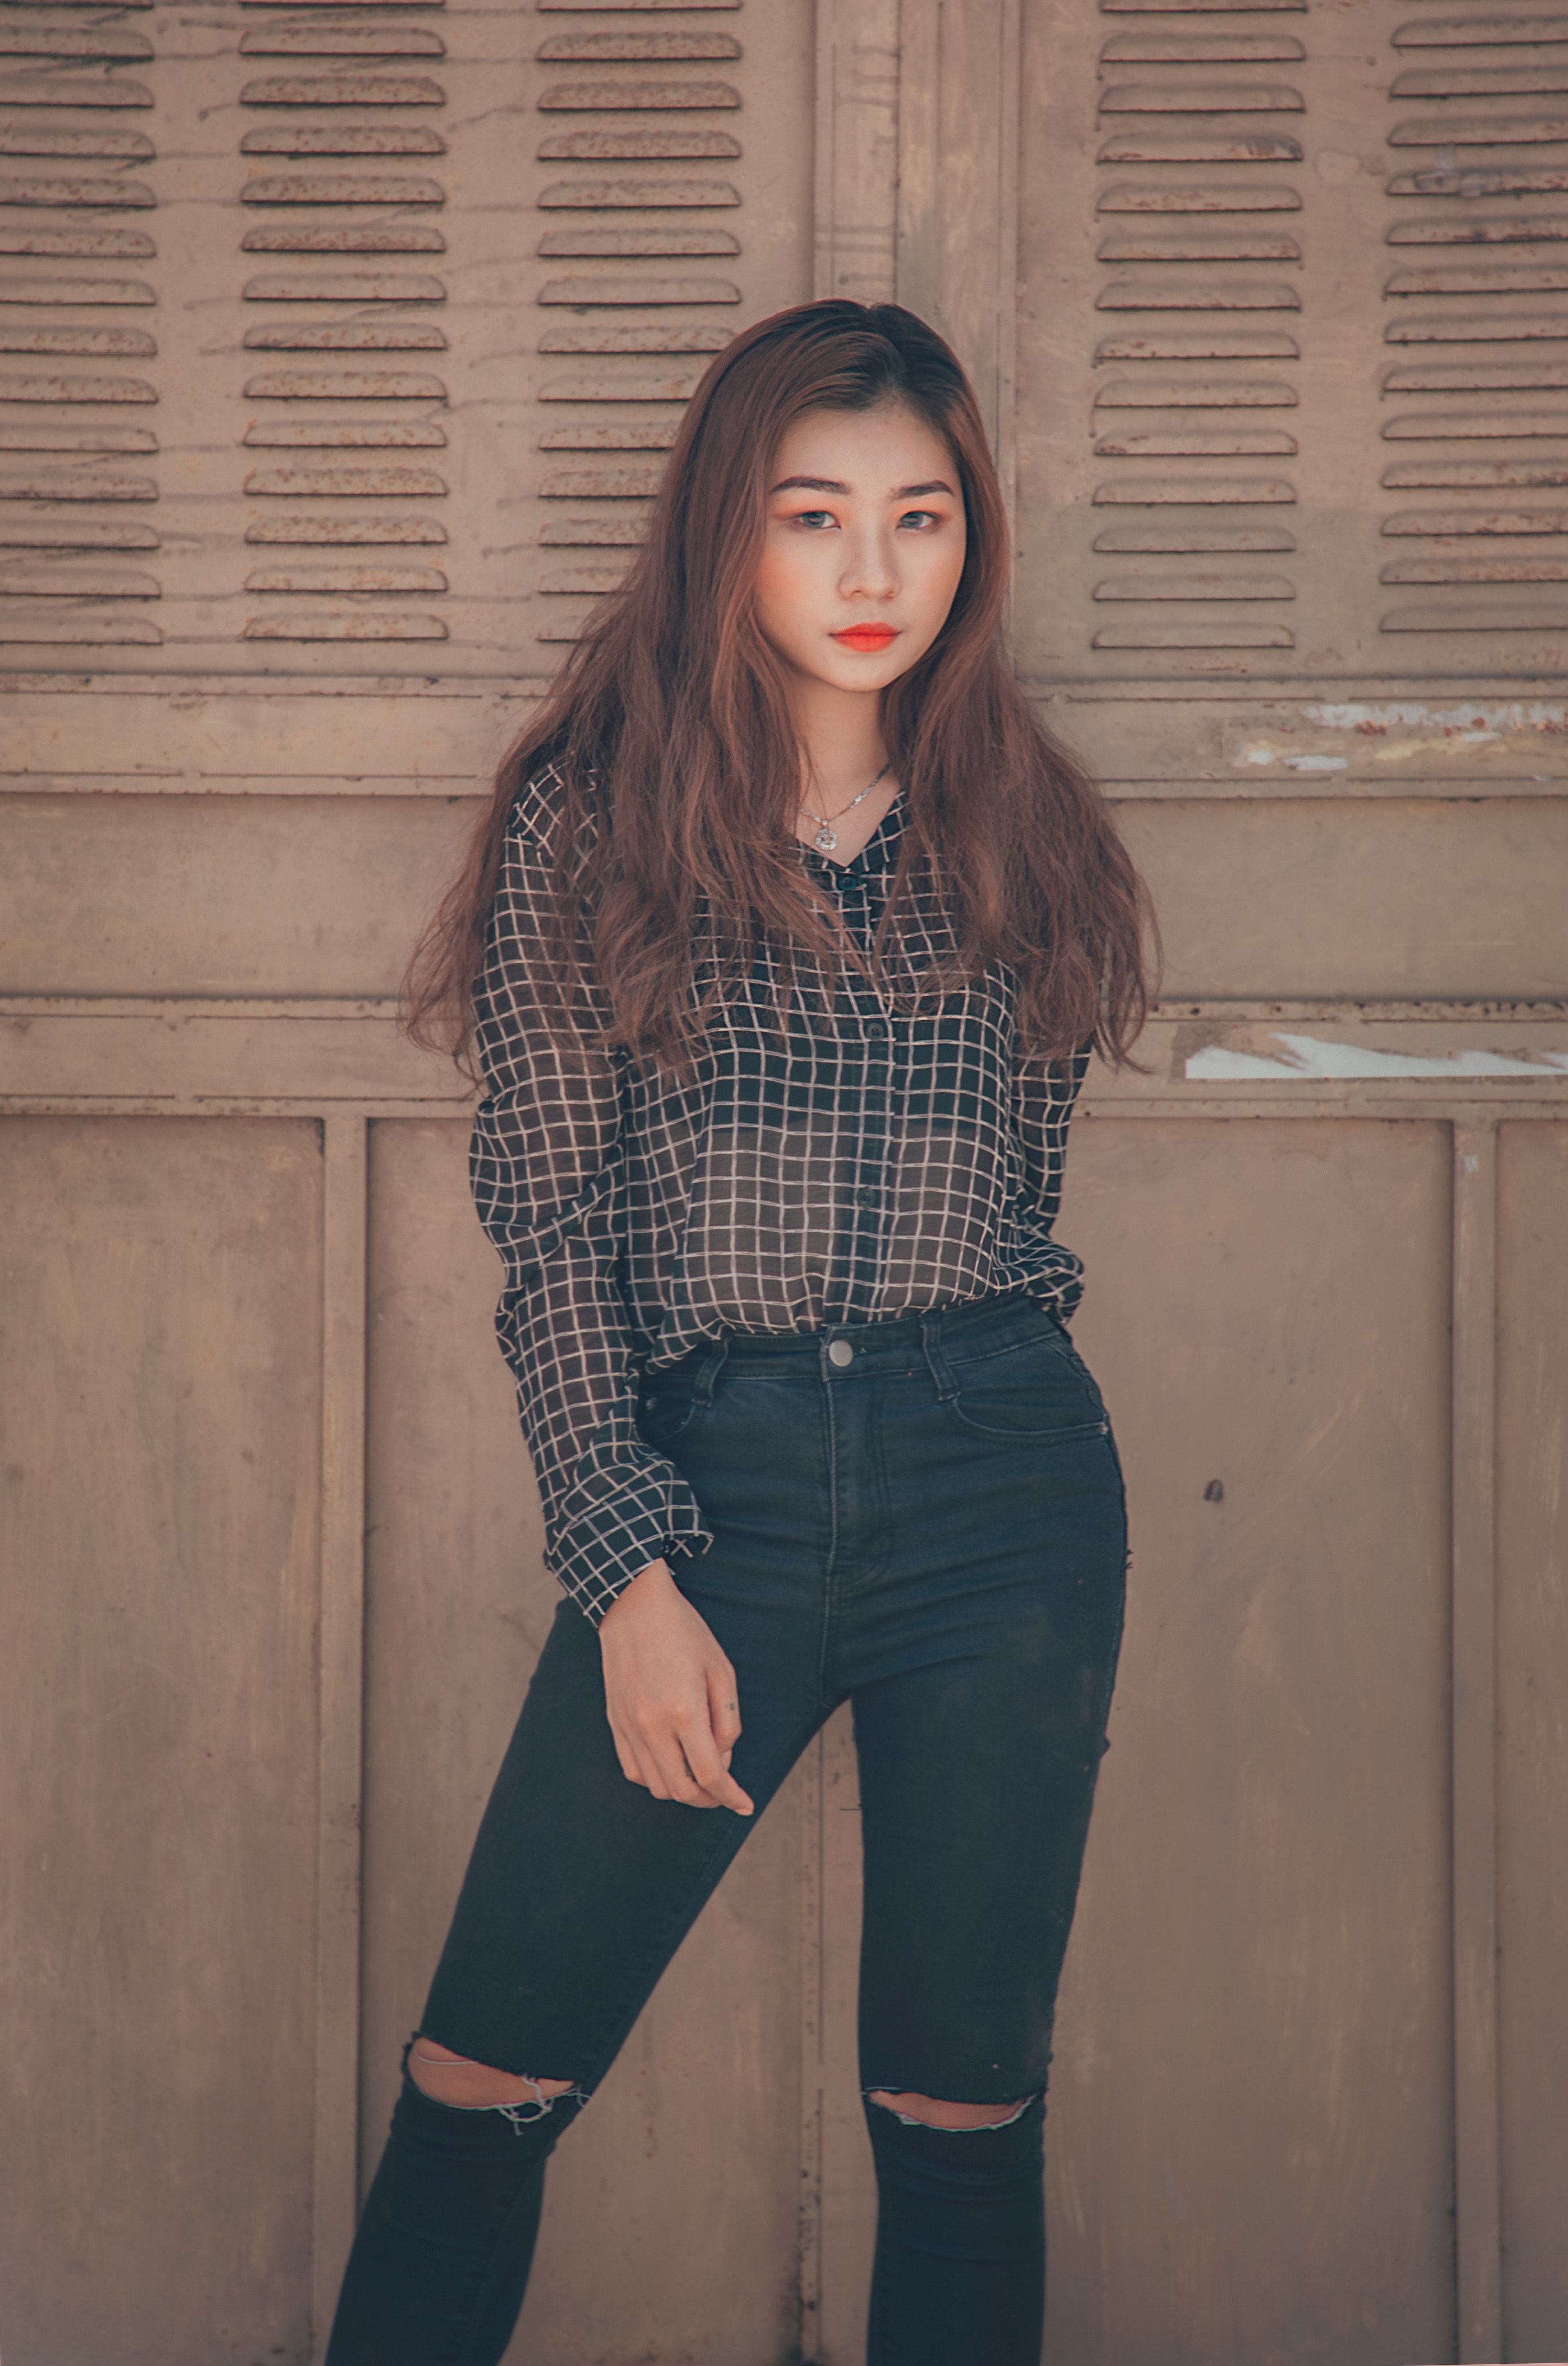
hair, clothing, black, plaid, jeans, denim, lip, beauty, fashion, waist, long hair, tights, knee, standing, leg, pattern, photo shoot, tartan, footwear, design, brown hair, textile, model, photography, thigh, fashion accessory, shirt, trousers, trunk, dress shirt, shoe, style, leggings, abdomen, black hair, fashion design, t shirt